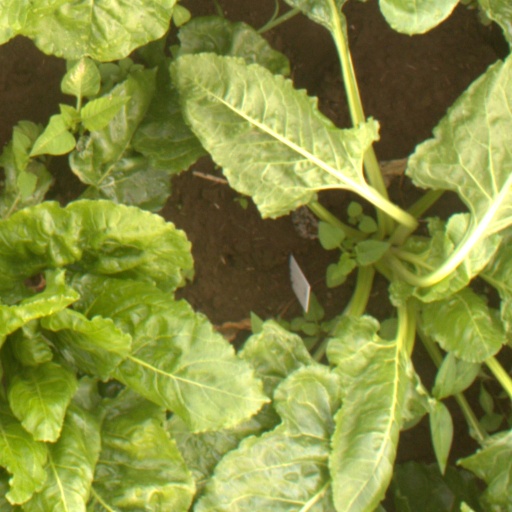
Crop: sugar beet